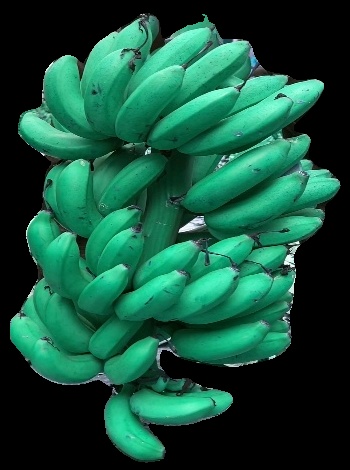
Variety: rasbale
Grade: grade1